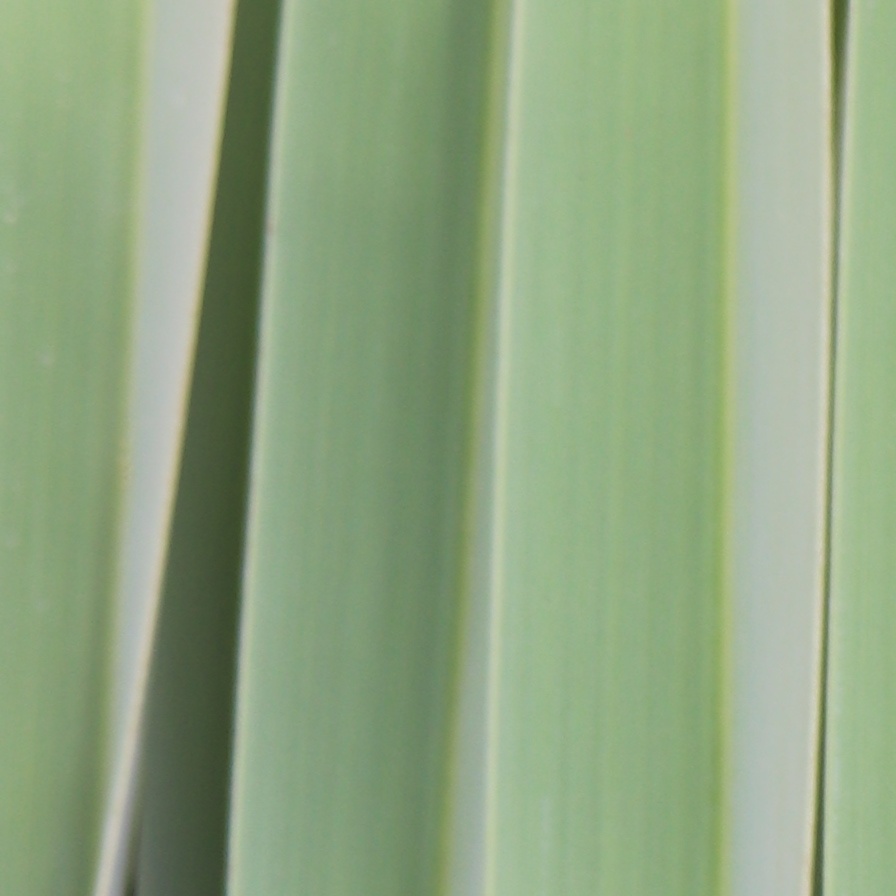
Label: Healthy